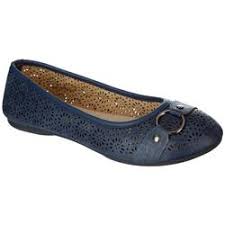
Label: Ballet Flat